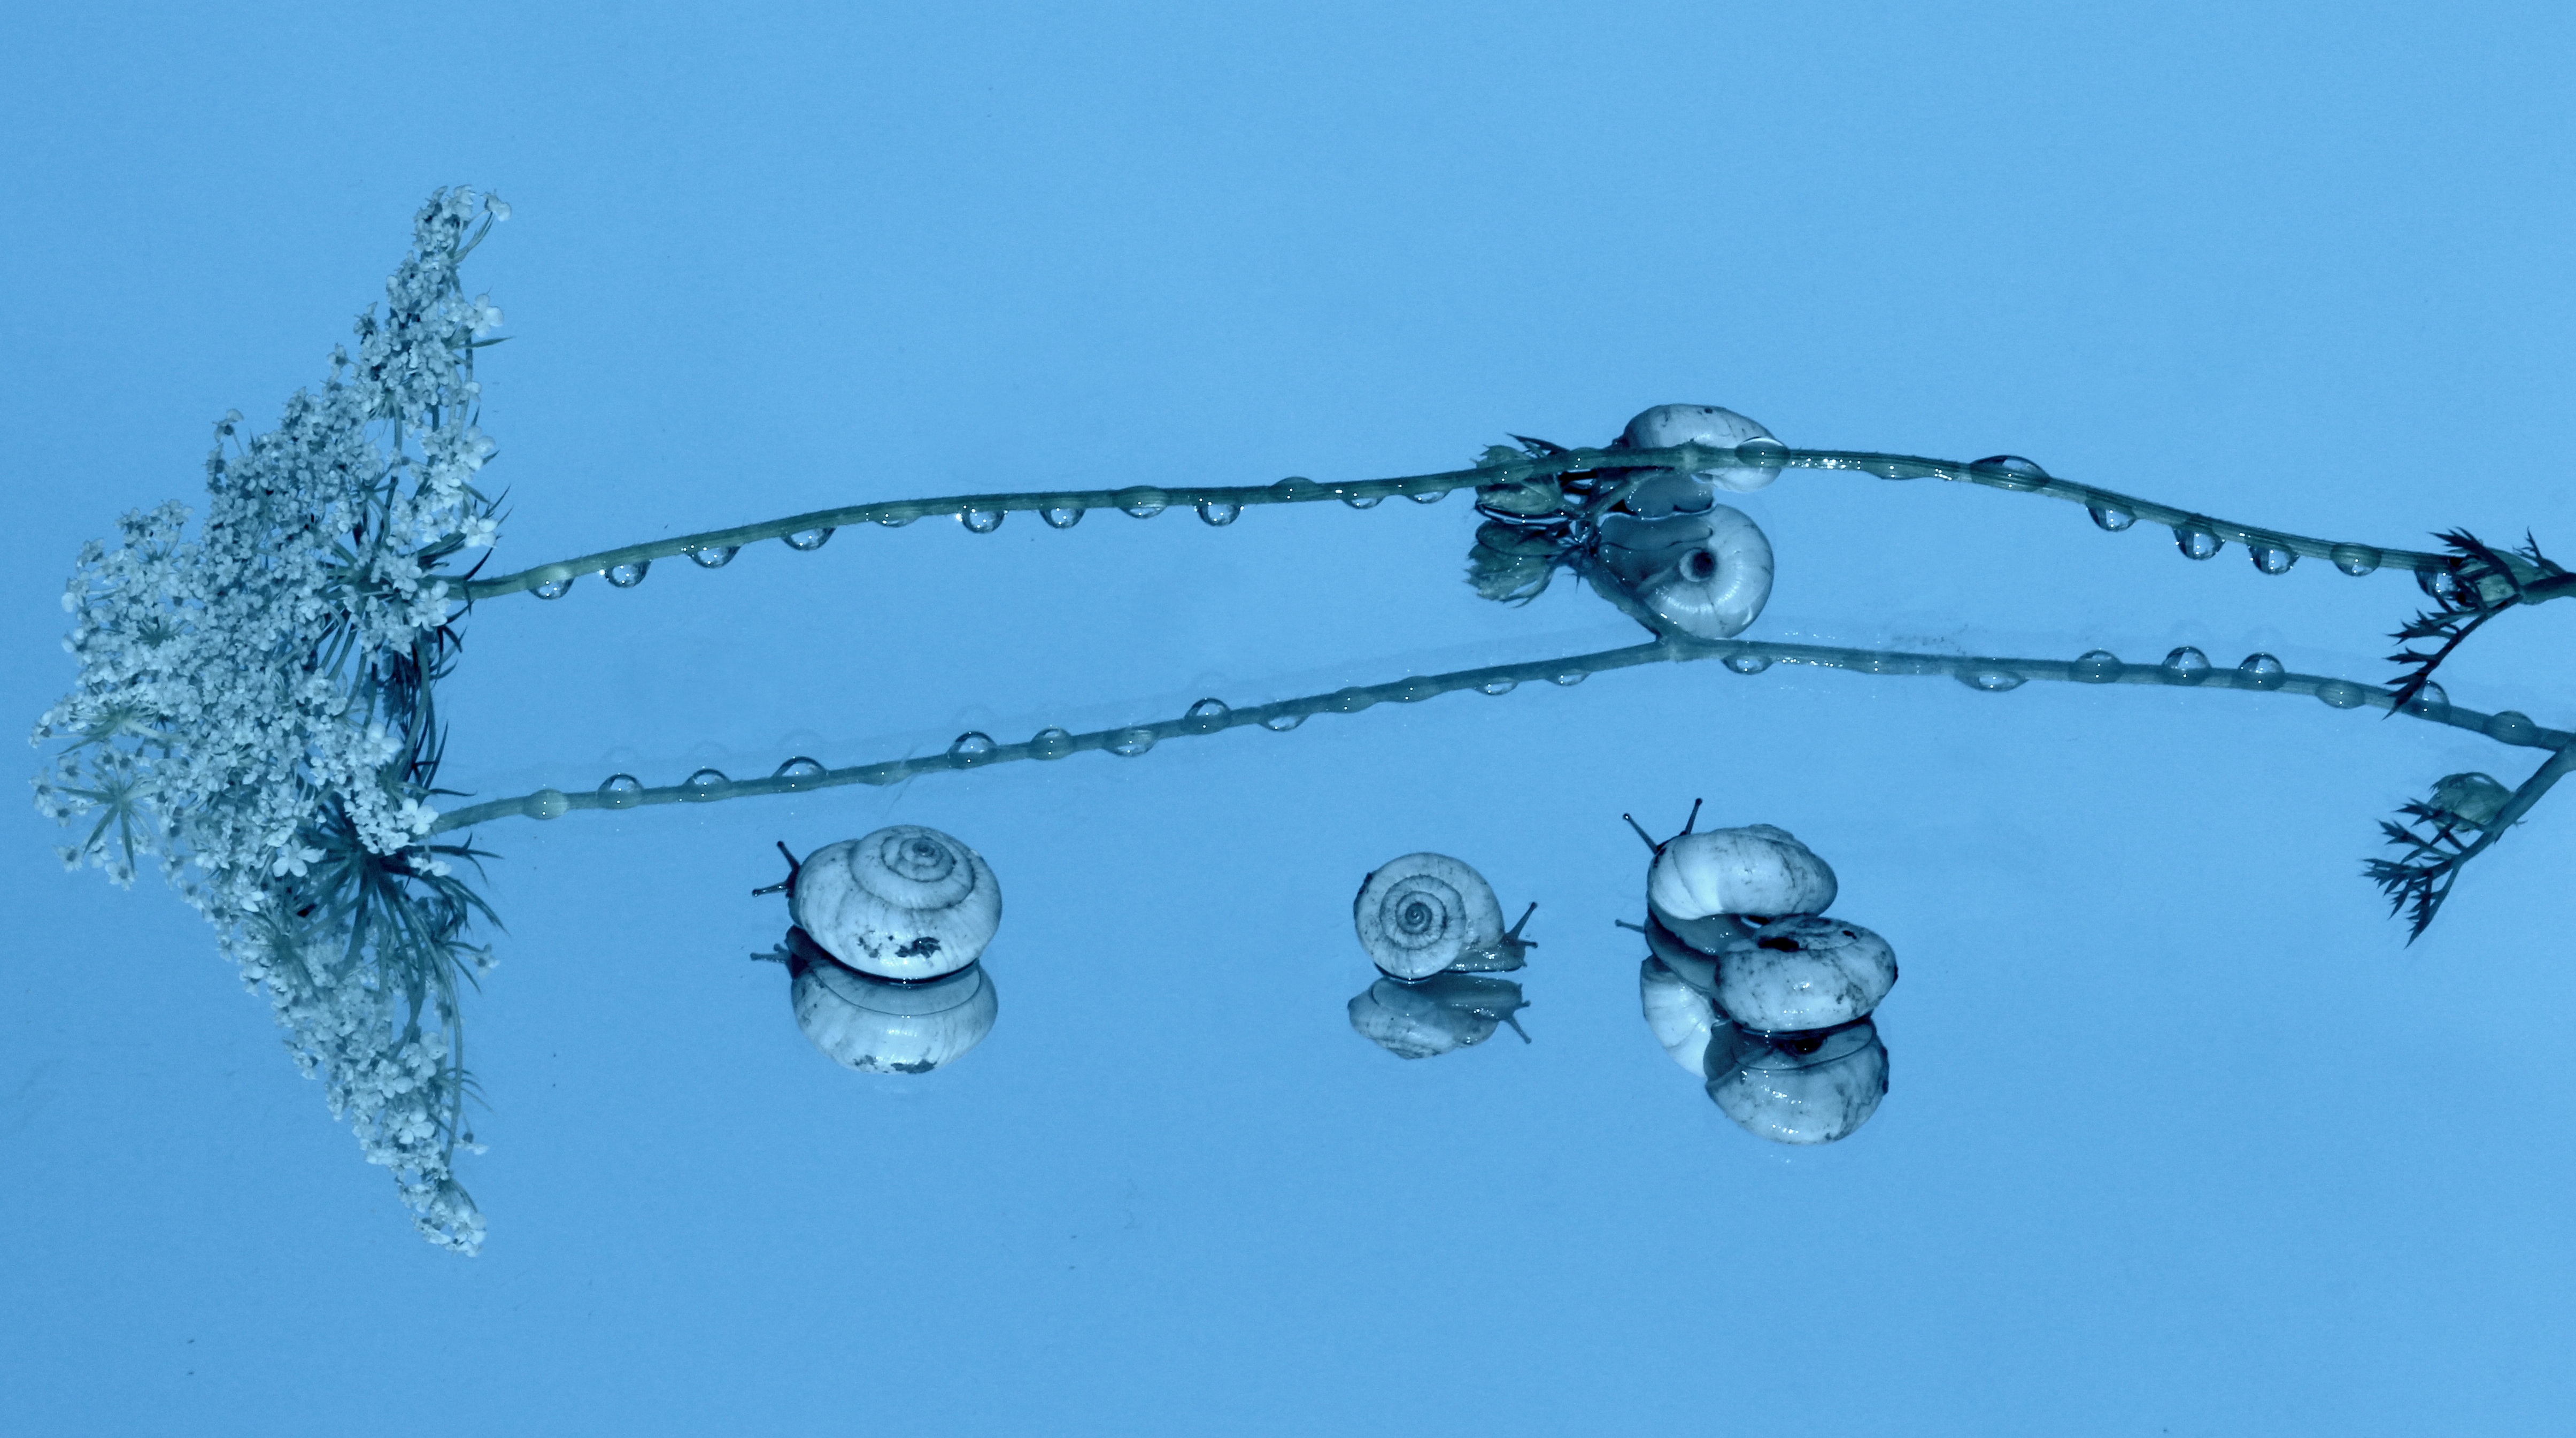
branch, snow, fence, ice, reflection, shell, mirror, snails, my saturday, outdoor structure